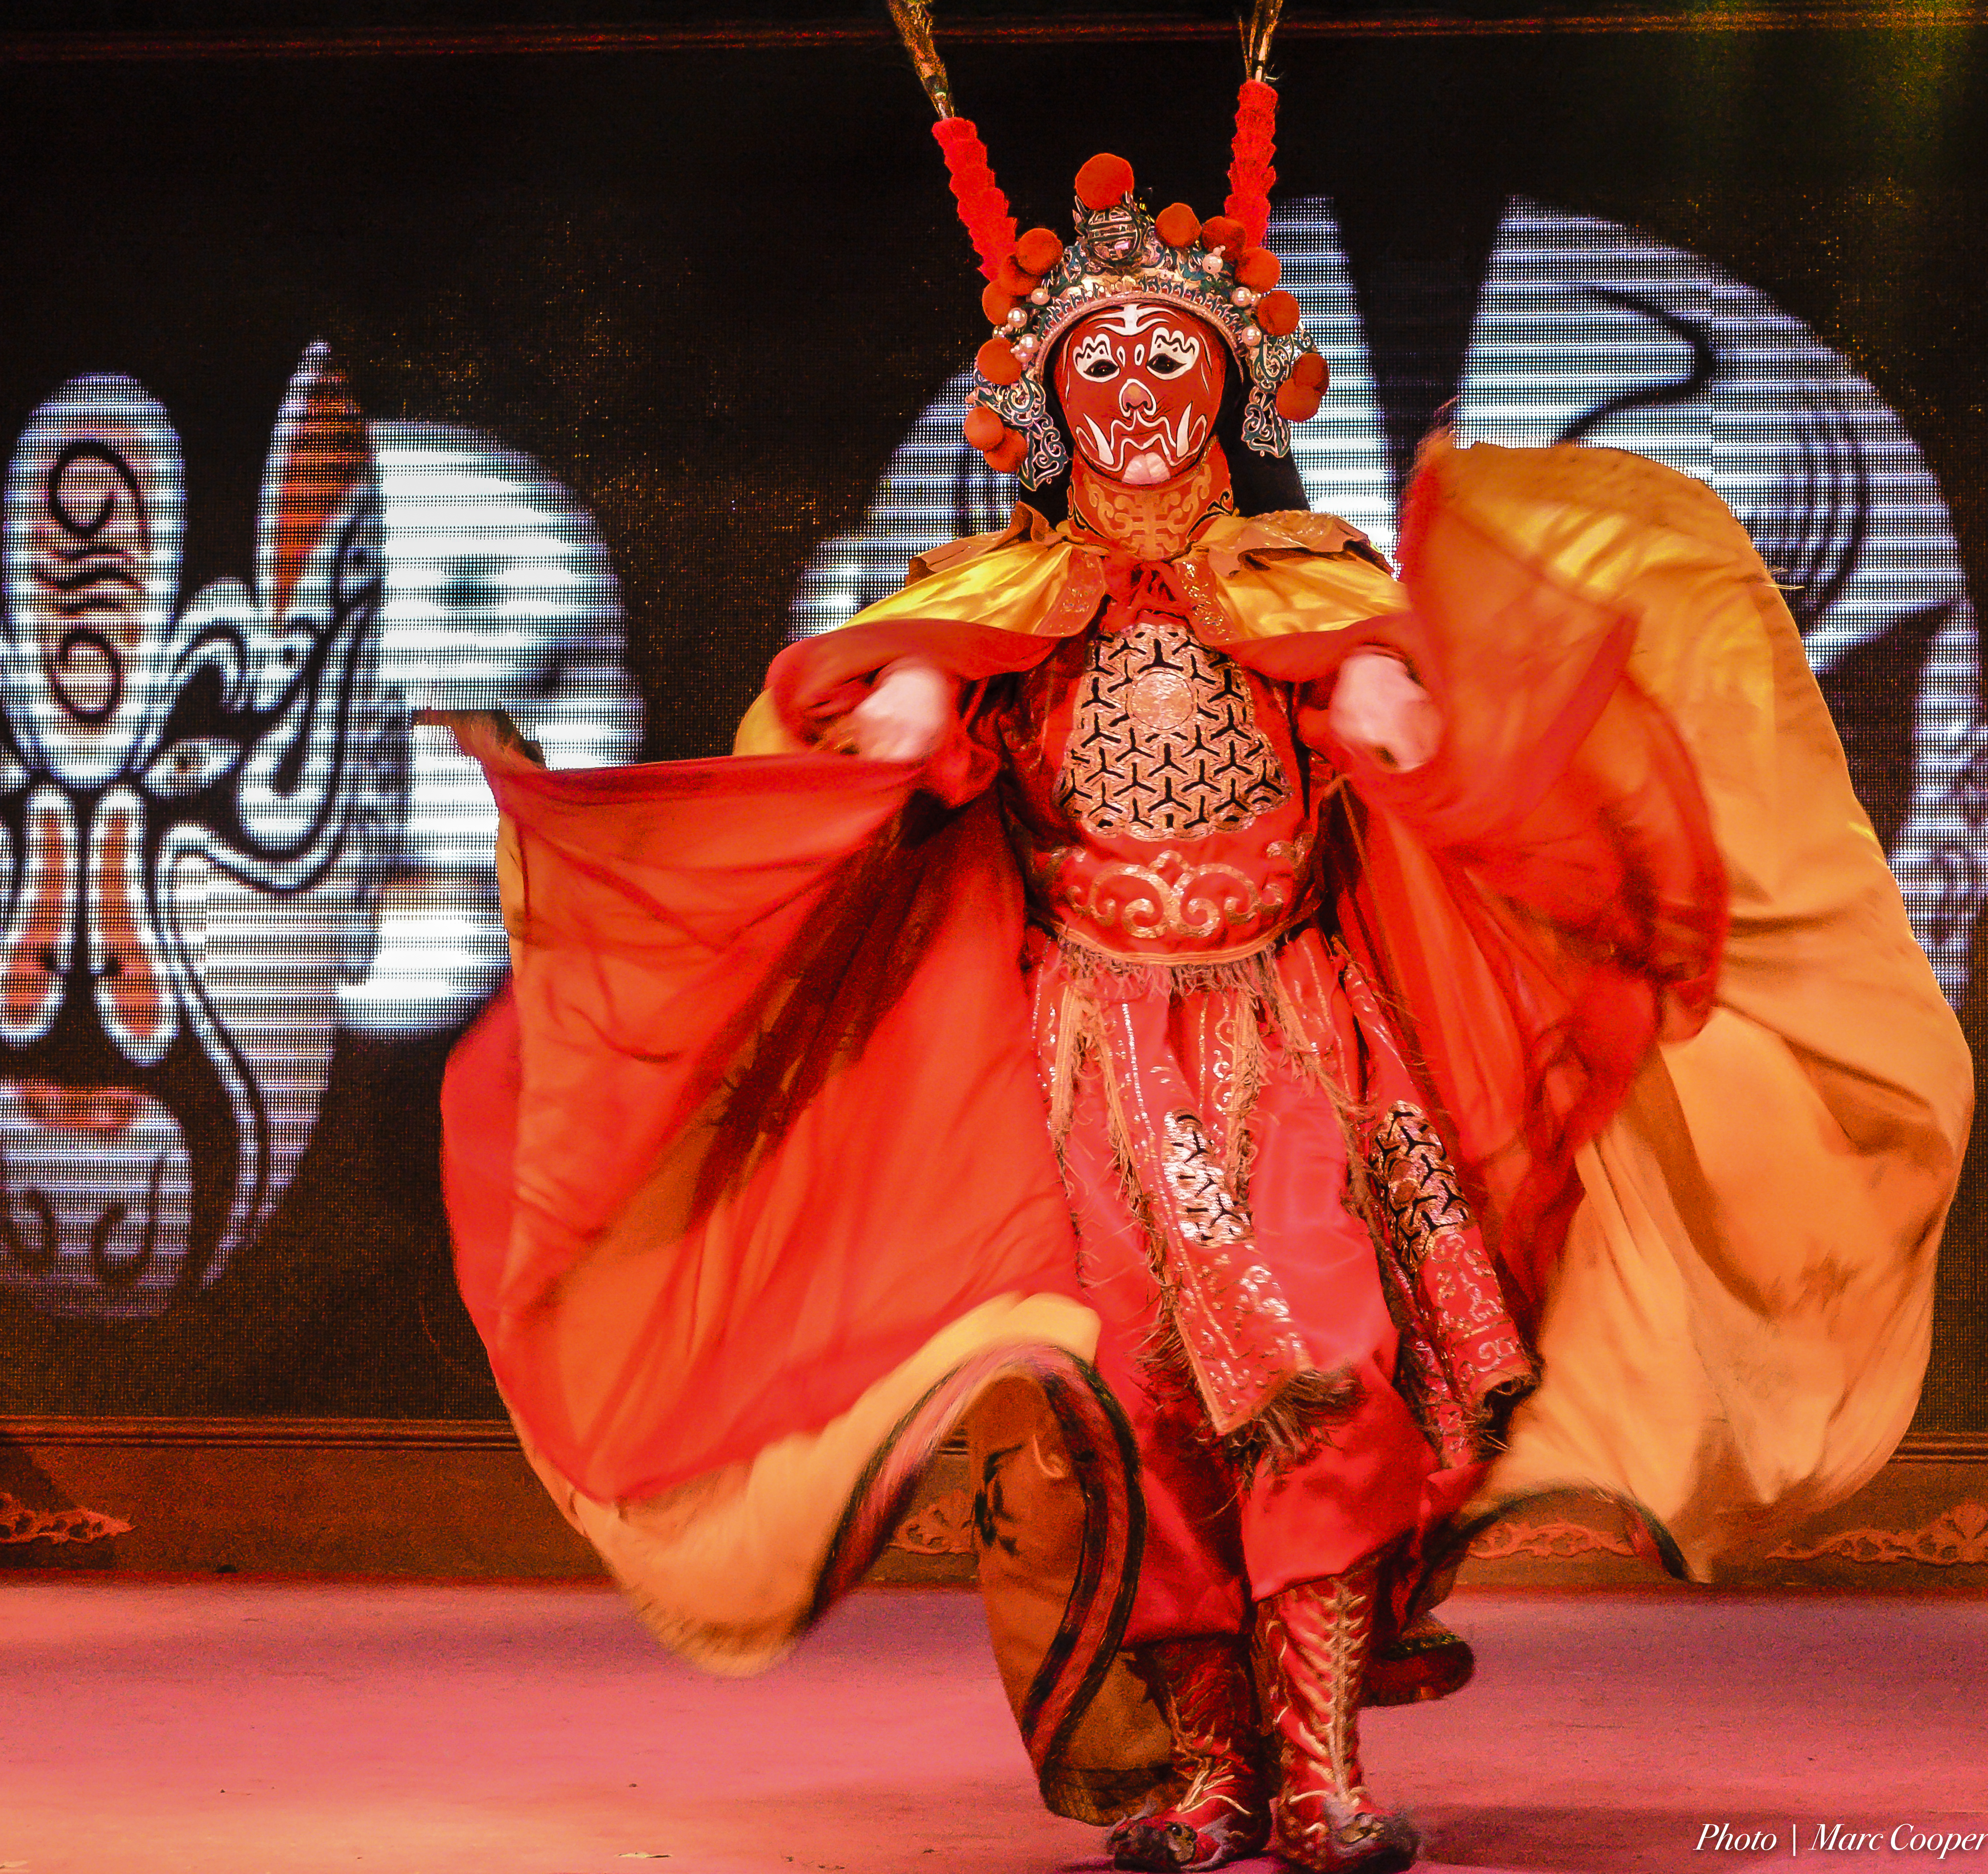
dance, performer, performance art, sports, beijing, performance, event, teahouse, chinesedance, maskdance, stagedance, capedance, china, entertainment, performing arts, musical theatre